The Hi-Lo Country

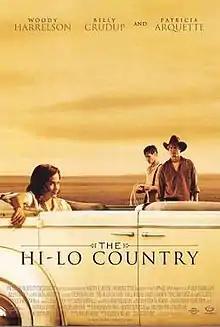
Theatrical release poster

The Hi-Lo Country is a 1998 Western film directed by Stephen Frears, starring Billy Crudup, Penélope Cruz, Woody Harrelson, Cole Hauser, Sam Elliott, Patricia Arquette, Enrique Castillo, and Katy Jurado. It is set in post-World War II New Mexico and is based on the Western novel by Max Evans.